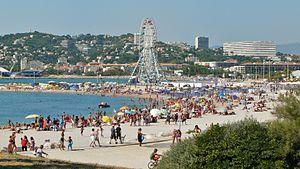
Les plages du Prado sont un aménagement artificiel du littoral créé à la fin des années 1970 par Gaston Defferre à Marseille. Les plages ont été construites sur 20 hectares pris sur la mer, à l'aide des remblais issus de la construction des deux lignes de métro marseillaises. Leur construction est due en partie au fait qu'avant cela, les jours de mistral, les vagues de la mer venaient mourir au bord de la chaussée, arrosant copieusement passants et véhicules.
Marseille est une commune du Sud-Est de la France, chef-lieu du département des Bouches-du-Rhône et préfecture de la région Provence-Alpes-Côte d'Azur.
Cette liste de parcs et jardins publics de France recense l'ensemble des jardins publics, parcs publics et espaces verts appartenant aux collectivités territoriales de France. Les parcs et jardins appartenant à des institutions ou des établissements publics français figurant dans cette liste sont des propriétés privées.